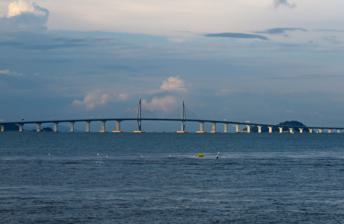
Building: Hong Kong–Zhuhai–Macau Bridge
Country: Unknown
Year built: 2018
Fixed link consisting of tunnel and multiple bridges Hong Kong–Zhuhai–Macau Bridge 港珠澳大橋 港珠澳大桥 Ponte de Hong Kong-Macau-Zhuhai Coordinates 22°16′59″N 113°46′50″E / 22.28306°N 113.78056°E / 22.28306; 113.78056 Carries 6 lanes of the G94 Pearl River Delta Ring Expressway Crosses Pearl River Estuary Lingding Channel Jiuzhou Channel Locale Pearl River Delta Official name Hong Kong-Zhuhai-Macao Bridge Other name(s) HZMB, HZM Bridge Maintained by National Immigration Administration (mainland China) Immigration Department (Hong Kong) Public Security Police Force (Macau) Characteristics Design Bridge–tunnel system Total length 55 kilometres (34 mi) No. of spans 3 No. of lanes 3 lanes per direction Design life 120 years History Construction start 15 December 2009 ; 15 years ago ( 2009-12-15 ) Construction end 6 February 2018 ; 6 years ago ( 2018-02-06 ) Construction cost ¥ 127 billion (US$18.8 billion) Opened 24 October 2018, 09:00 UTC+8 Inaugurated 23 October 2018 ; 6 years ago ( 2018-10-23 ) Statistics Daily traffic 5,826 vehicles (12.76m in 6th anniversary since opening) Toll ¥ 80 - ¥ 300 Building details Website hzmb.org (mainland China) customs.gov.cn (mainland China) hzmb.gov.hk (Hong Kong) td.gov.hk (Hong Kong) dsat.gov.mo/hzmb (Macau) fsm.gov.mo (Macau) Location Hong Kong–Zhuhai–Macau Bridge Map of the bridge highway and the undersea tunnel (shown dotted) route of the Hong Kong–Zhuhai–Macau Bridge, between Hong Kong and Macau . Chinese name Traditional Chinese 港珠澳大橋 Simplified Chinese 港珠澳大桥 Jyutping gong2 zyu1 ou3 daai6 kiu4 Hanyu Pinyin Gǎngzhū'ào Dàqiáo Transcriptions Standard Mandarin Hanyu Pinyin Gǎngzhū'ào Dàqiáo Bopomofo ㄍㄤˇ ㄓㄨ ㄠˋ ㄉㄚˋ ㄑㄧㄠˊ Wade–Giles Kang 3 -chu 1 -ao 4 Ta 4 -ch ʻ iao 2 Tongyong Pinyin Gǎng-zhu-ào Dà-ciáo IPA [kàŋ.ʈʂú.âʊ tâ.tɕʰjǎʊ] Yue: Cantonese Yale Romanization Góngjyūou Daaihkìuh Jyutping gong2 zyu1 ou3 daai6 kiu4 IPA [kɔŋ˧˥ tsy˥ ɔw˧ taj˨] Portuguese name Portuguese Ponte Hong Kong–Zhuhai–Macau The Hong Kong–Zhuhai–Macau Bridge ( HZMB ) is a 55-kilometre (34 mi) bridge–tunnel system consisting of a series of three cable-stayed bridges , an undersea tunnel , and four artificial islands . It is both the longest sea crossing and the longest open-sea fixed link in the world. The HZMB spans the Lingding and Jiuzhou channels, connecting Hong Kong and Macau with Zhuhai —a major city on the Pearl River Delta in China . The HZM Bridge was designed to last for 120 years and cost ¥ 127 billion (US$18.8 billion) to build. The cost of constructing the Main Bridge was estimated at ¥51.1 billion (US$7.56 billion) funded by bank loans and shared among the governments of mainland China, Hong Kong and Macau. Originally set to be opened to traffic in late 2016, the structure was completed on 6 February 2018 and journalists were subsequently taken for a ride over the bridge. On 24 October 2018 the HZMB was opened to the public after its inauguration a day earlier by Chinese leader Xi Jinping . Planning Background Hopewell Holdings founder and then-managing director Gordon Wu proposed the concept of a bridge-tunnel linking Mainland China , British Hong Kong and Portuguese Macau in the 1980s. Wu stated that he got the idea in 1983 from the Chesapeake Bay Bridge–Tunnel . In 1988 Wu pitched the concept to Guangdong and Beijing officials. He envisaged a link farther north than the current design, beginning at Black Point near Tuen Mun , Hong Kong and crossing the Pearl River estuary via Nei Lingding Island and Qi'ao Island . His proposed bridge would have ended at the Chinese village of Tangjia, and a new road would have continued south through Zhuhai before terminating at Macau. Discussions stalled after the Tiananmen Square protests in mid-1989 "unnerved" Wu and other foreign investors, and caused Hopewell's Hong Kong share prices to plunge. The route proposed by Wu was promoted by the Zhuhai government under the name Lingdingyang Bridge . In the mid-1990s, Zhuhai built a bridge between the Zhuhai mainland and Qi'ao Island that was intended as the first phase of this route, though the full scheme had not been approved by either the Chinese or Hong Kong governments at the time. China's central government showed support for this project on 30 December 1997. The new Hong Kong government was reluctant, stating that it was still awaiting cross-border traffic study results, and Hong Kong media questioned the environmental impact of the project with regard to air pollution, traffic and marine life. In December 2001 the Legislative Council of Hong Kong passed a motion urging the Administration to develop the logistics industry including the construction of a bridge connecting Hong Kong, Zhuhai and Macao. In September 2002, the China/Hong Kong Conference on Co-ordination of Major Infrastructure Projects agreed to a joint study on a transport link between Hong Kong and Pearl River West. Preparation To coordinate the project, the Advance Work Coordination Group of HZMB was set up in 2003. Officials from three sides solved issues such as landing points and alignments of the bridge, operation of the Border Crossing Facilities, and project financing. In August 2008, China's central government, the governments of Guangdong , Hong Kong and Macau agreed to finance 42 percent of the total costs. The remaining 58% consisted of loans (approximately ¥ 22 billion or US$3.23 billion) from the Bank of China . In March 2009, it was further reported that China's central government, Hong Kong and Macau agreed to finance 22 percent of the total costs. The remaining 78 percent consisted of loans (approximately ¥ 57.3 billion or US$8.4 billion) from a consortium of banks led by Bank of China . Construction Construction of the HZMB project began on 15 December 2009 on the Chinese side, with the Politburo Standing member and Vice Premier of China Li Keqiang holding a commencement ceremony. Construction of the Hong Kong section of the project began in December 2011 after a delay caused by a legal challenge regarding the environmental impact of the bridge. The last bridge tower was erected on 2 June 2016. The last straight element of the 4,860-metre-long (15,940 ft) straight section of the undersea tunnel was installed on 12 July 2016, and the final tunnel joint was installed on 2 May 2017. Construction of the Main Bridge, consisting of a viaduct and an undersea tunnel was completed on 6 July 2017. The entire construction project was completed on 6 February 2018. During the construction 19 workers died. Hong Kong section under construction in 2015 off the coast of Lantau Island The eastern artificial island in May 2017 The Artificial Island in May 2018 The completed Hong Kong section of the bridge in November 2018 Sections and elements The 55-kilometre (34 mi) HZMB consists of three main sections: the Main Bridge (29.6 km or 18.4 mi) in the middle of the Pearl River estuary, the Hong Kong Link Road (12 km or 7.5 mi) in the east, and the Zhuhai Link Road (13.4 km or 8.3 mi) in the west of the estuary. Main Bridge Satellite imagery of the Hong Kong–Zhuhai–Macau Bridge 2022 The Main Bridge, the largest part of the HZMB project, is a bridge-tunnel system constructed by the mainland Chinese authorities. It connects Zhuhai-Macao Port Artificial Island , an artificial island housing the Boundary Crossing Facilities (BCF) for both mainland China and Macau in the west, to the Hong Kong Link Road in the east. This section includes a 22.9-kilometre (14.2 mi) bridge construction and a 6.7-kilometre (4.2 mi) immersed tube undersea tunnel that runs between two artificial islands, the Blue Dolphin Island on the west and the White Dolphin Island on the east. The bridge construction crosses the Pearl River estuary with three cable-stayed bridges spanning between 280 and 460 metres (920 and 1,510 ft), allowing shipping traffic to pass underneath. Hong Kong Link Road View from the Hong Kong Link Road towards the Main Bridge See also: Scenic Hill Tunnel Administered under Highways Department of HKSAR , the Hong Kong Link Road connects the main bridge-tunnel to an artificial island housing the Hong Kong Boundary Crossing Facilities (HKBCF). This section includes a 9.4-kilometre (5.8 mi) bridge construction, a 1-kilometre (0.62 mi) Scenic Hill Tunnel , and a 1.6-kilometre (0.99 mi) at-grade road along the east coast of the Chek Lap Kok . Zhuhai Link Road The Zhuhai Link Road starts from Zhuhai-Macao Port Artificial Island, passes through the developed area of Gongbei via a tunnel towards Zhuhai, and connects to three major expressways, namely, the Jing-Zhu Expressway , Guang-Zhu West Expressway, and Jiang-Zhu Expressway. Macau Bridge Link Opened in October 2024, the 3-kilometre-long (1.9 mi) bridge provided alternative access to Taipa Island from the HZMB boundary office. Left- and right-hand traffic Although the HZMB connects two left-hand traffic (LHT) areas, namely Hong Kong and Macau, the crossing itself is right-hand traffic (RHT), the same as in Zhuhai and other regions of mainland China (the bridge is technically in Zhuhai for most of its length ). Thus, drivers from Hong Kong and Macau need to make use of crossing viaducts to switch to RHT upon entering the bridge, and back to LHT upon leaving the bridge when they are back to Hong Kong and Macau. Traffic between Zhuhai and the bridge requires no left-right conversion as they are both RHT. Transport Shuttle buses Shuttle buses between Hong Kong and Zhuhai/Macau Shuttle bus from Macau arriving at Hong Kong The OneBus Hong Kong Macau services The HZMBus shuttle bus service (colloquially referred as the "golden buses") runs 24 hours a day with bus departures as frequent as every five minutes. The journey across the HZMB takes about 40 minutes. The HZMB Hong Kong Port can be reached from Hong Kong by taxi or various buses including Cityflyer airport routes A10, A11, A12, A17, A21, A22, A23, A25, A26, A28 and A29, Long Win Bus airport routes A30, A31, A32, A33X, A34, A36, A37, A38, A41, A41P, A42, A43, A46 and A47X, NLB airport route A35, Green Minibus route 901, the B4 shuttle bus from Hong Kong International Airport, the B5 shuttle bus from Sunny Bay MTR station , or the B6 bus from Tung Chung . In addition, all overnight airport buses (NA-prefixed routes) which are operated by Cityflyer or Long Win stops or terminates at the Hong Kong Port. The HZMB Zhuhai Port can be reached from Zhuhai by taxis or the L1 bus which uses historic tourist vehicles, or Line-12, 23, 25 or 3 buses. The HZMB Macau Port can be reached from Macau by taxis or various buses including the 101X bus and the 102X bus from St Paul's and Taipa, or the HZMB Integrated Resort Connection bus from Taipa Ferry Terminal or the Exterior Ferry terminal, connecting with free casino shuttle buses. Private vehicles Since the Hong Kong government imposes significant fees, taxes and administrative paperwork on private vehicle ownership and usage to deal with road congestion, driving a car on the HZMB would incur the same restrictions as current cross-border traffic. These include applying for separate driving licenses for both Hong Kong and mainland China, a Hong Kong Closed Road Permit for cross-boundary vehicles, and an Approval Notice from the Guangdong Public Security Bureau. Vehicle owners also need to ensure they have the appropriate insurance coverage for the regions they are travelling to. By the end of 2017 only 10,000 permits for private vehicles to drive across the HZMB from Hong Kong to Zhuhai had been issued. In addition, the number of vehicles permitted to enter Hong Kong and Macau from other regions is subject to a daily quota. In addition, to help compact Macau tackle its road congestion problems, drivers arriving from other regions are strongly encouraged to use a park and ride scheme, leaving their vehicles at a car park on the edge of Macau. A small quota of 300 vehicles are allowed to enter Macau directly. In 2023 the permit/quota system relaxed further, allowing more  Hong Kong and Macau vehicles to enter Guangdong Province via the Northbound Travel scheme. A similar Southbound Travel scheme is planned for 2025. Economic effects The HZMB links three major cities—Hong Kong, Zhuhai, and Macau—which are geographically close but separated by water. With the bridge in place, travelling time between Zhuhai and Hong Kong was cut down from about 4 hours to 30 minutes on the road. The HZMB project is part of a Beijing -driven strategy to create an economic hub and promote the economic development of the whole area of the Pearl River Delta , which is also known as Greater Bay Area . Hoping to leverage the bridge and create an economic zone linking the three cities, Zhuhai's Hengqin area was designated as a free trade zone in 2015. Controversies White elephant project Some residents have complained that the bridge had been a waste of taxpayers' money due to the restrictive criteria to be met and large amount of administrative paperwork needed in order to use the bridge with their own vehicle. Consequently an average of only 8,900 vehicles per day have used the bridge in 2023. This is a huge difference compared to the similar Shenzhen-Zhongshan Link where over 3 million vehicles have used the bridge alone in its first month of opening. Delays and budget overruns The artificial island housing the Hong Kong Boundary Crossing Facilities (HKBCF) was reported drifting due to an unconventional method, hitherto unused in Hong Kong, for land reclamation using a row of circular steel cells pile-driven into the mud and filled with inert material to form a seawall. The drifting of parts of the reclaimed island allegedly caused a delay in the HZMB project. The Highways Department denied various reports of movement up to 20 metres (66 ft) but admitted that parts of the reclaimed land had moved "up to six or seven metres", claiming that some movement was expected and safety had not been jeopardised. Mainland contractors also reportedly had difficulty constructing immersed tubes for their section of the project, with the director of the Guangdong National Development and Reform Commission stating that 2020 would be a difficult target to meet. By 2017, the Main Bridge of the HZMB project had experienced a cost overrun of about ¥ 10 billion, blamed on increased labour and material costs, as well as changes to the design and construction schemes. Worker deaths and injuries The number of deaths and injuries during the construction project came under scrutiny in Hong Kong. In addition to nine fatalities on the mainland side, more than ten deaths were reported on the Hong Kong side of the construction project, plus between 234 and 600 injuries, depending on the source. In April 2017, the Construction Site Workers General Union, the Labour Party and the Confederation of Trade Unions demonstrated at the Central Government Complex , demanding the government take action. Lawmaker Fernando Cheung also expressed concern over the unknown death toll on the Chinese side of the project, speculating: "the project is known as the 'bridge of blood and tears' and we are only talking about the Hong Kong side. We don't even know what is happening in China. I suppose the situation could be 10 times worse than that in Hong Kong." He said that the Hong Kong Government had a responsibility to consider worker safety on the Chinese side. Faked safety testing In 2017, Hong Kong's Independent Commission Against Corruption (ICAC) arrested 21 employees (2 senior executives, 14 laboratory technicians, and 5 laboratory assistants) of Jacobs China Limited, a contractor of the Civil Engineering and Development Department for falsifying concrete test results, thus potentially risking the safety of the bridge for public use. In December 2017, a lab technician pleaded guilty and was sentenced to imprisonment for eight months, while the others await sentencing. Hong Kong's Highways Department conducted tests again after the falsified results were exposed and found all test results met safety standards. Seawall integrity In April 2018, the public and media raised questions over the integrity of the seawalls protecting the artificial islands at both ends of the undersea tunnel. In footage taken by drone users and mariners, the dolosse installed at the edges of the artificial islands appear to have dislodged. Some civil engineers suggested that there was an error in design. In dismissing the safety concerns, the HZMB Authority said the dolosse were designed to be submerged and the design was working as intended. Director of Highways Department Daniel Chung denied on 8 April 2018 that the breakwater components had been washed away by waves. Subsequent aerial footage posted online showed a section of the dolosse breakwater completely underwater. Civil engineer So Yiu-kwan told Hong Kong media on 12 April 2018 that the water level, at the time the photos were taken, was about 1.74 mPD (metres above Principal Datum), but the maximum water level could reach 2.7 mPD. He said the dolosse would offer no wave protection if entirely submerged, and further alleged that they had been installed backwards. Impact on wildlife Conservationists at WWF Hong Kong blamed the construction of the HZMB for the falling number of white dolphins in the waters near the bridge. The dolphins found near waters of Lantau were worst hit with numbers dropping by 60 percent between April 2015 and March 2016. See also Transport portal Engineering portal China portal Hong Kong portal Bohai Strait tunnel – Proposed Eastern China underpass Pages displaying short descriptions of redirect targets Environment of Hong Kong – Overview of the environment in Hong Kong Pages displaying short descriptions of redirect targets Environment of China Hong Kong–Macau relations – bilateral relations Pages displaying wikidata descriptions as a fallback Qiongzhou Strait tunnel – Strait separating mainland China from Hainan Taiwan Strait Tunnel Project – Proposed road and rail tunnel Transport in China Transport in Hong Kong List of buildings and structures in Hong Kong List of streets and roads in Hong Kong List of tunnels and bridges in Hong Kong Transport in Macau Tuen Mun - Chek Lap Kok Link – Hong Kong road infrastructure project Pages displaying short descriptions of redirect targets − (short TM-CLK), tunnel from HZMB HK BCF to New Territories References